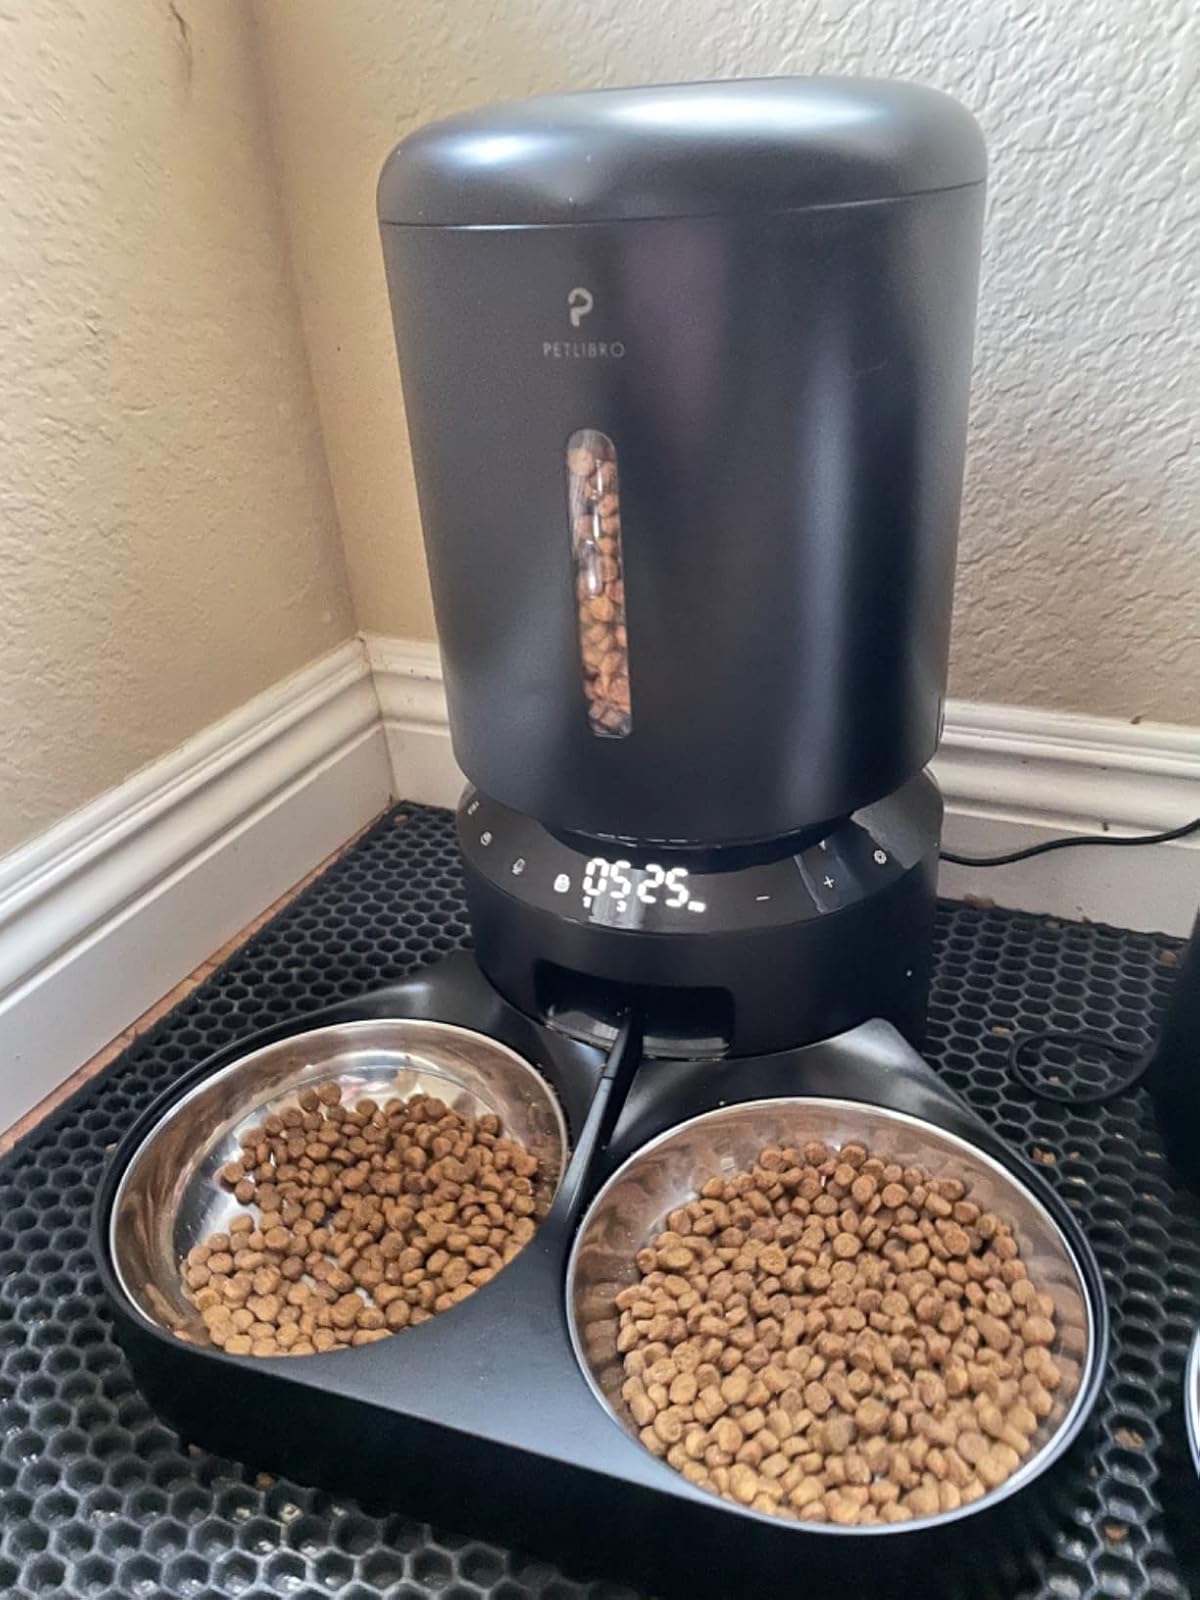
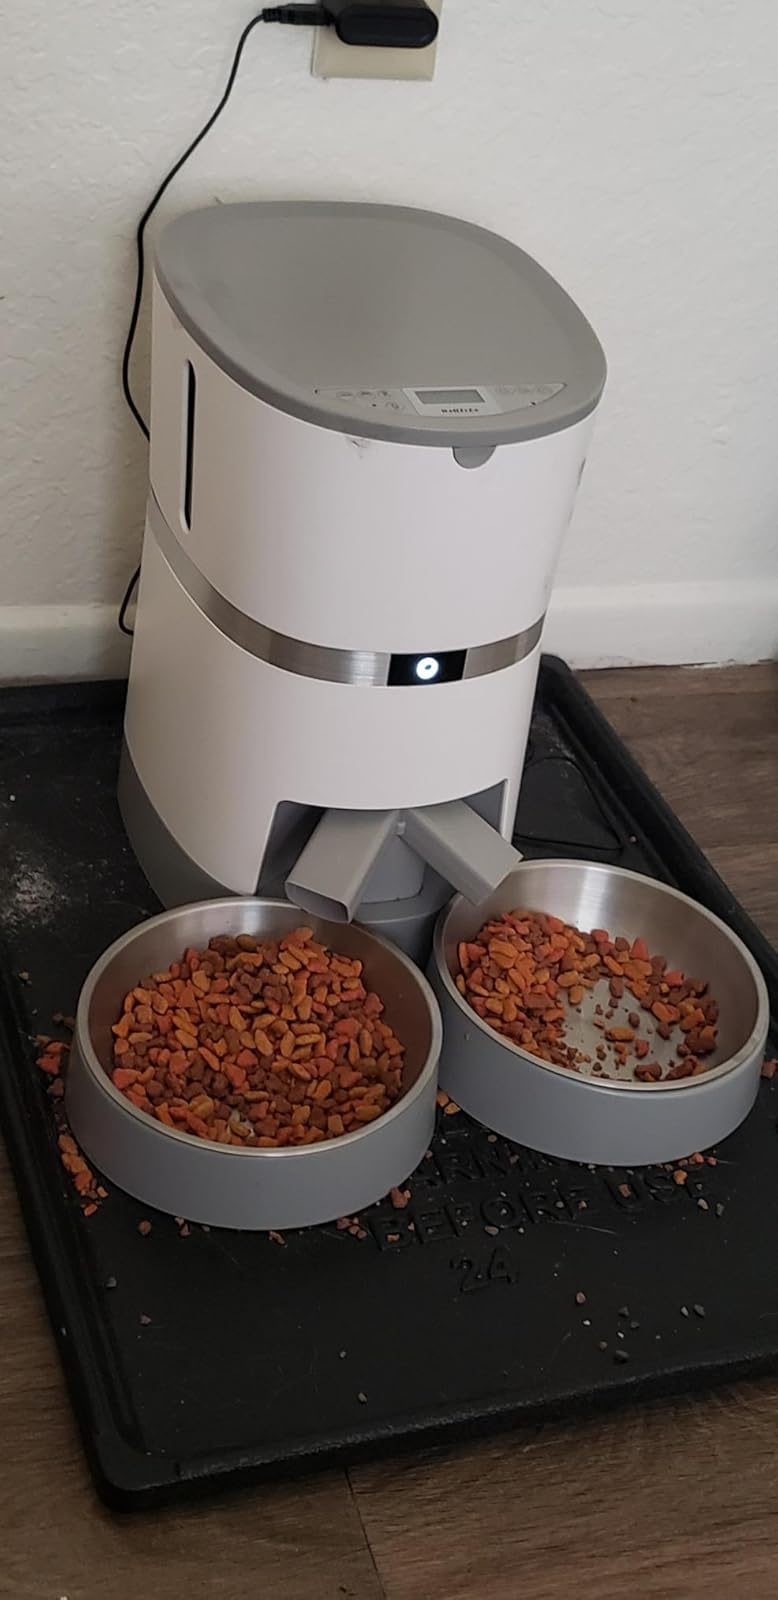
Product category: items_feeder
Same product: no